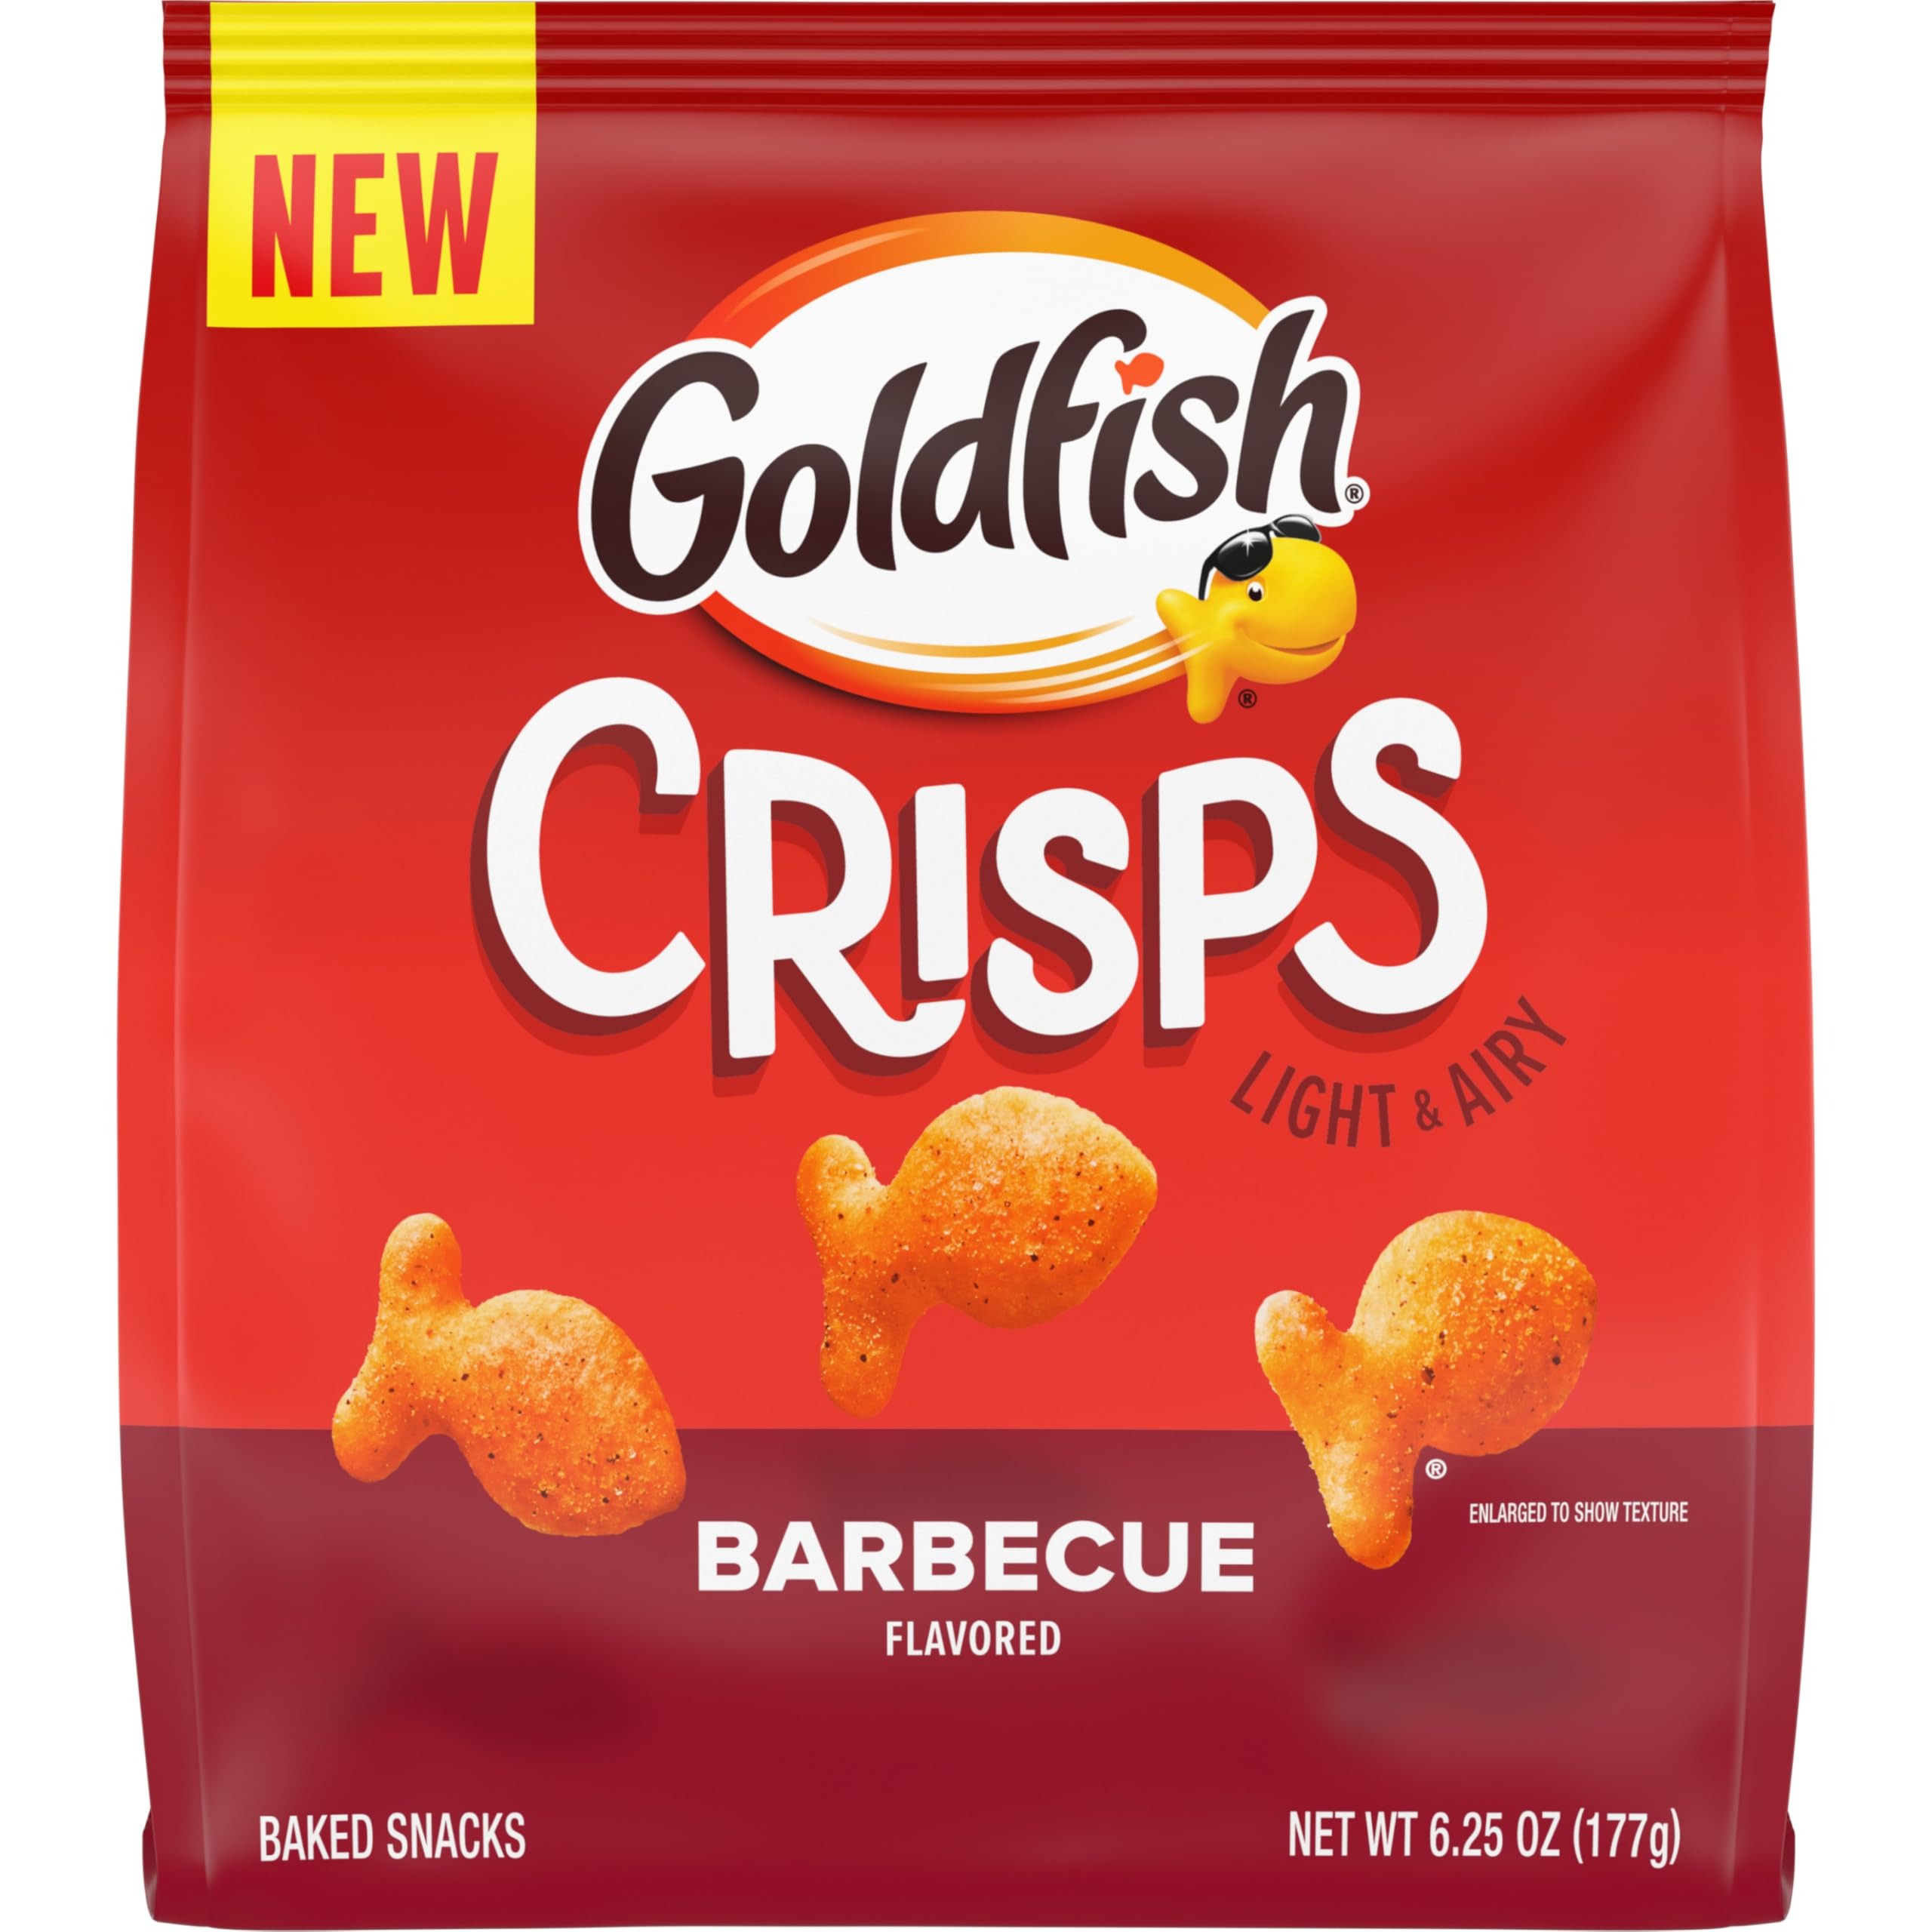
Item Name: Goldfish Crisps Barbecue Flavored Baked Chip Crackers, 6.25 Oz Bag
Bullet Point 1: Includes one (1) 6.25-ounce bag of Goldfish crisps barbecue flavored
Bullet Point 2: Sweet, savory, and smoky barbecue flavor
Bullet Point 3: Light and airy crunch, the perfect chip-like snack
Bullet Point 4: Baked with potato and wheat in the bite-sized, iconic Goldfish shape
Bullet Point 5: Taste how Goldfish does chips
Value: 6.25
Unit: Ounce

Price: 3.52